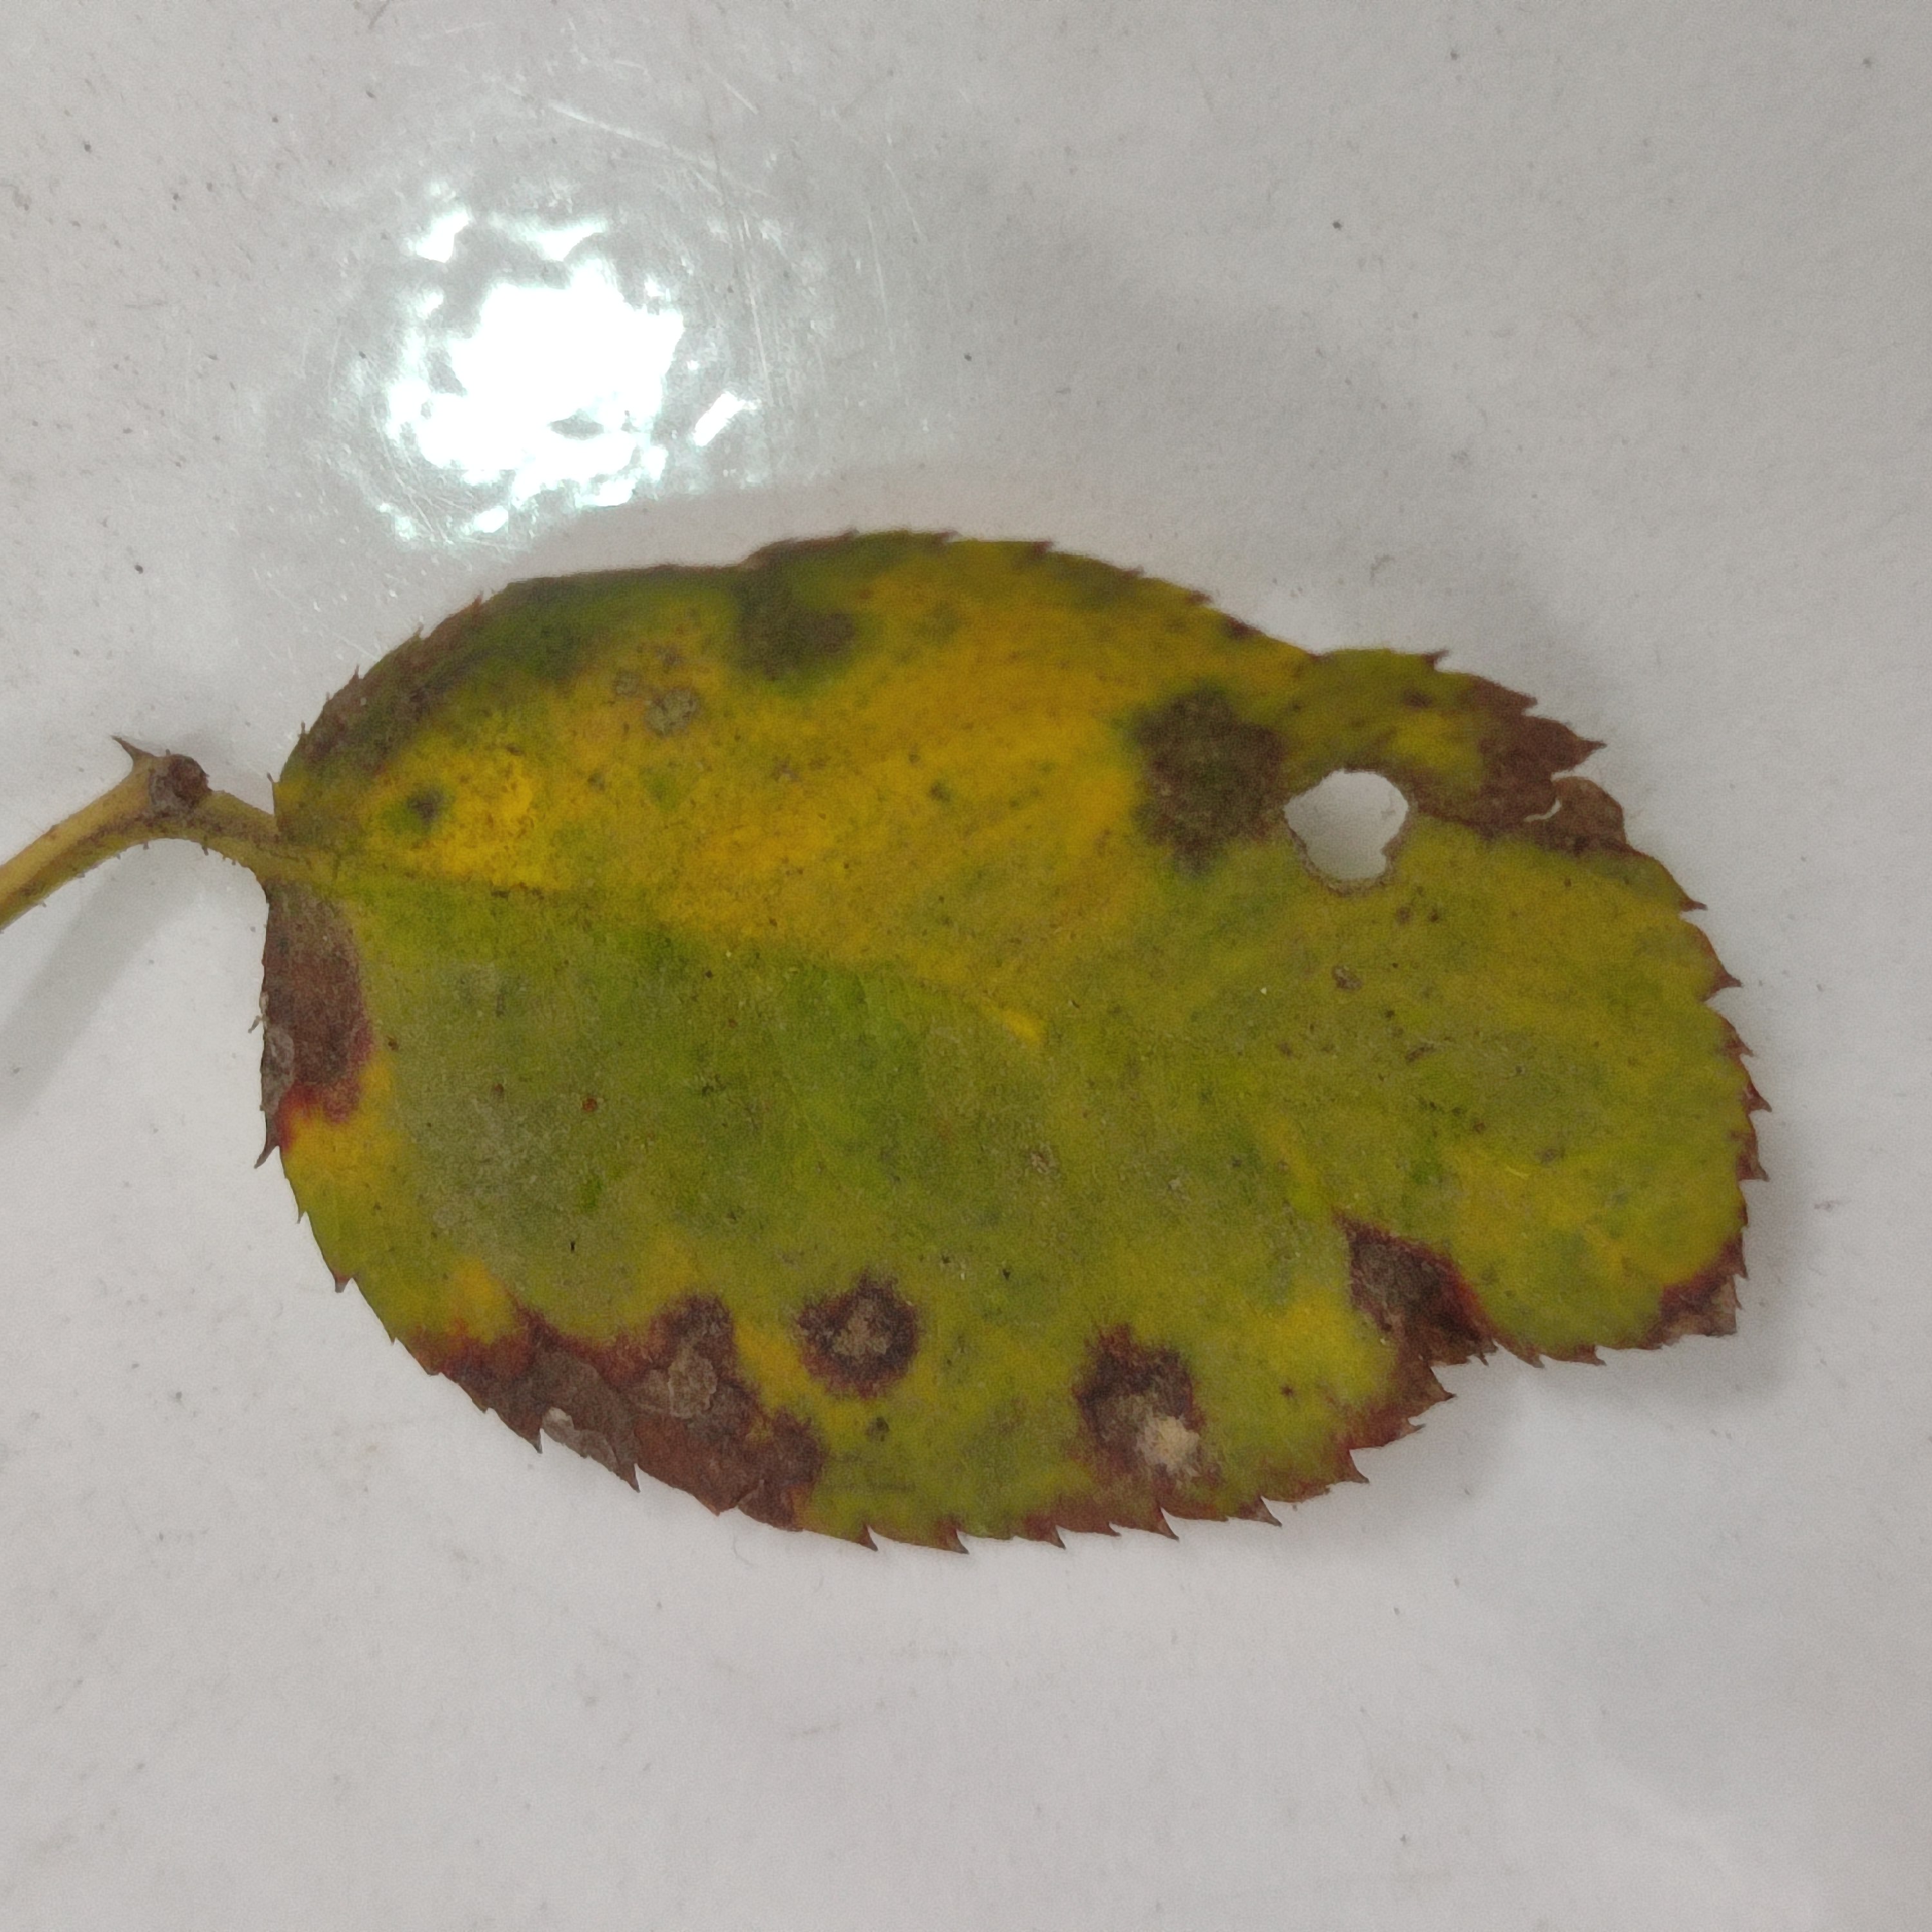
Label: Black Spot